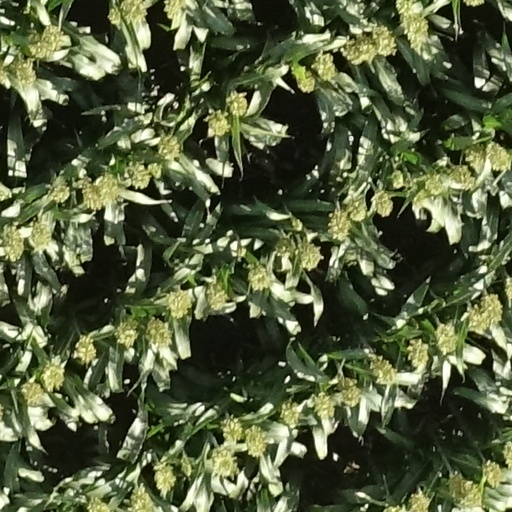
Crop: sorghum